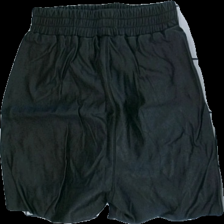
View: front
Type: Shorts
Category: Ladies
Brand: Junkyard
Colors: Black
Material: 65% cotton 35% viscose
Cut: Loose
Size: S
Season: All
Stains: Minor
Price range: 50-100
Recommended usage: Reuse